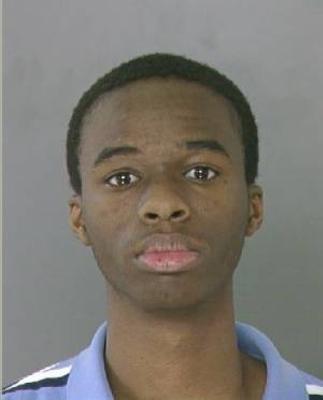
回答: 踏切が鳴り始めたのに線路内にうずくまるお婆さんがいたので緊急停止ボタン押した瞬間、靴ひも結び終えたお婆さんが去っていった